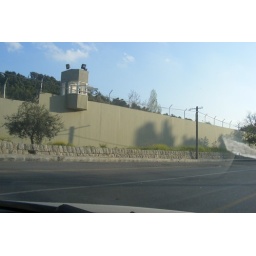
wall in front of princess's house